Vakko

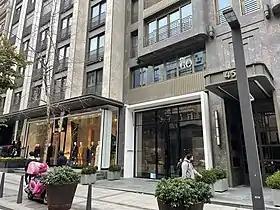
Vakko Nişantaşı in Harbiye, Şişli, Istanbul Central Business District

Vakko is a Turkish luxury fashion company founded by Vitali Hakko (d. 2007) survived by his son Cem Hakko. It produces and retails textiles, leather goods, and accessories.